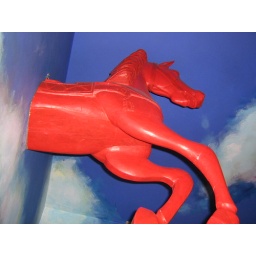
this red horse was broken in half and was flying out of my bedroom walls.